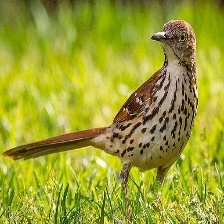
Species: BROWN THRASHER
Scientific name: TOXOSTOMA RUFUM